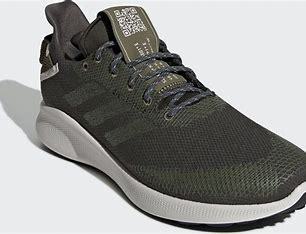
Brand: Adidas
Model: Sensebounce